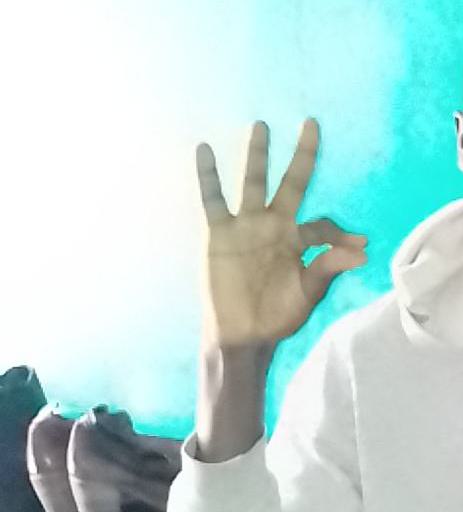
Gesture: ok